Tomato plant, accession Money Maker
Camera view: horizontal (90 deg, fisheye); turntable rotation: 120 degrees
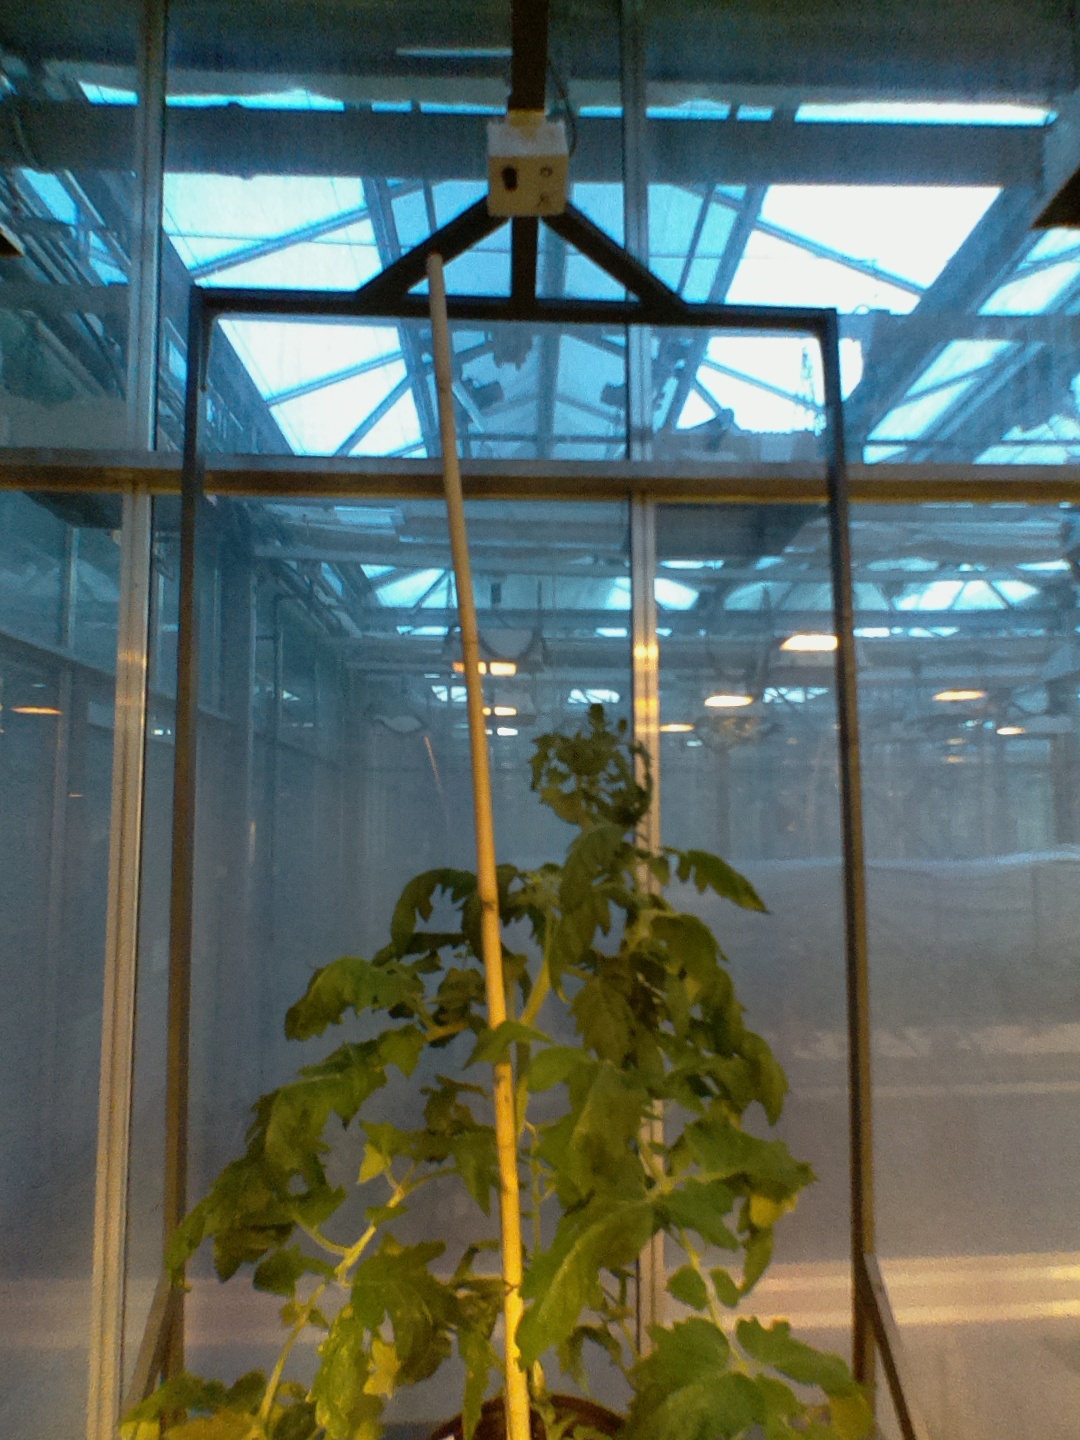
BBCH growth stage 63: 30%-40% of flowers open